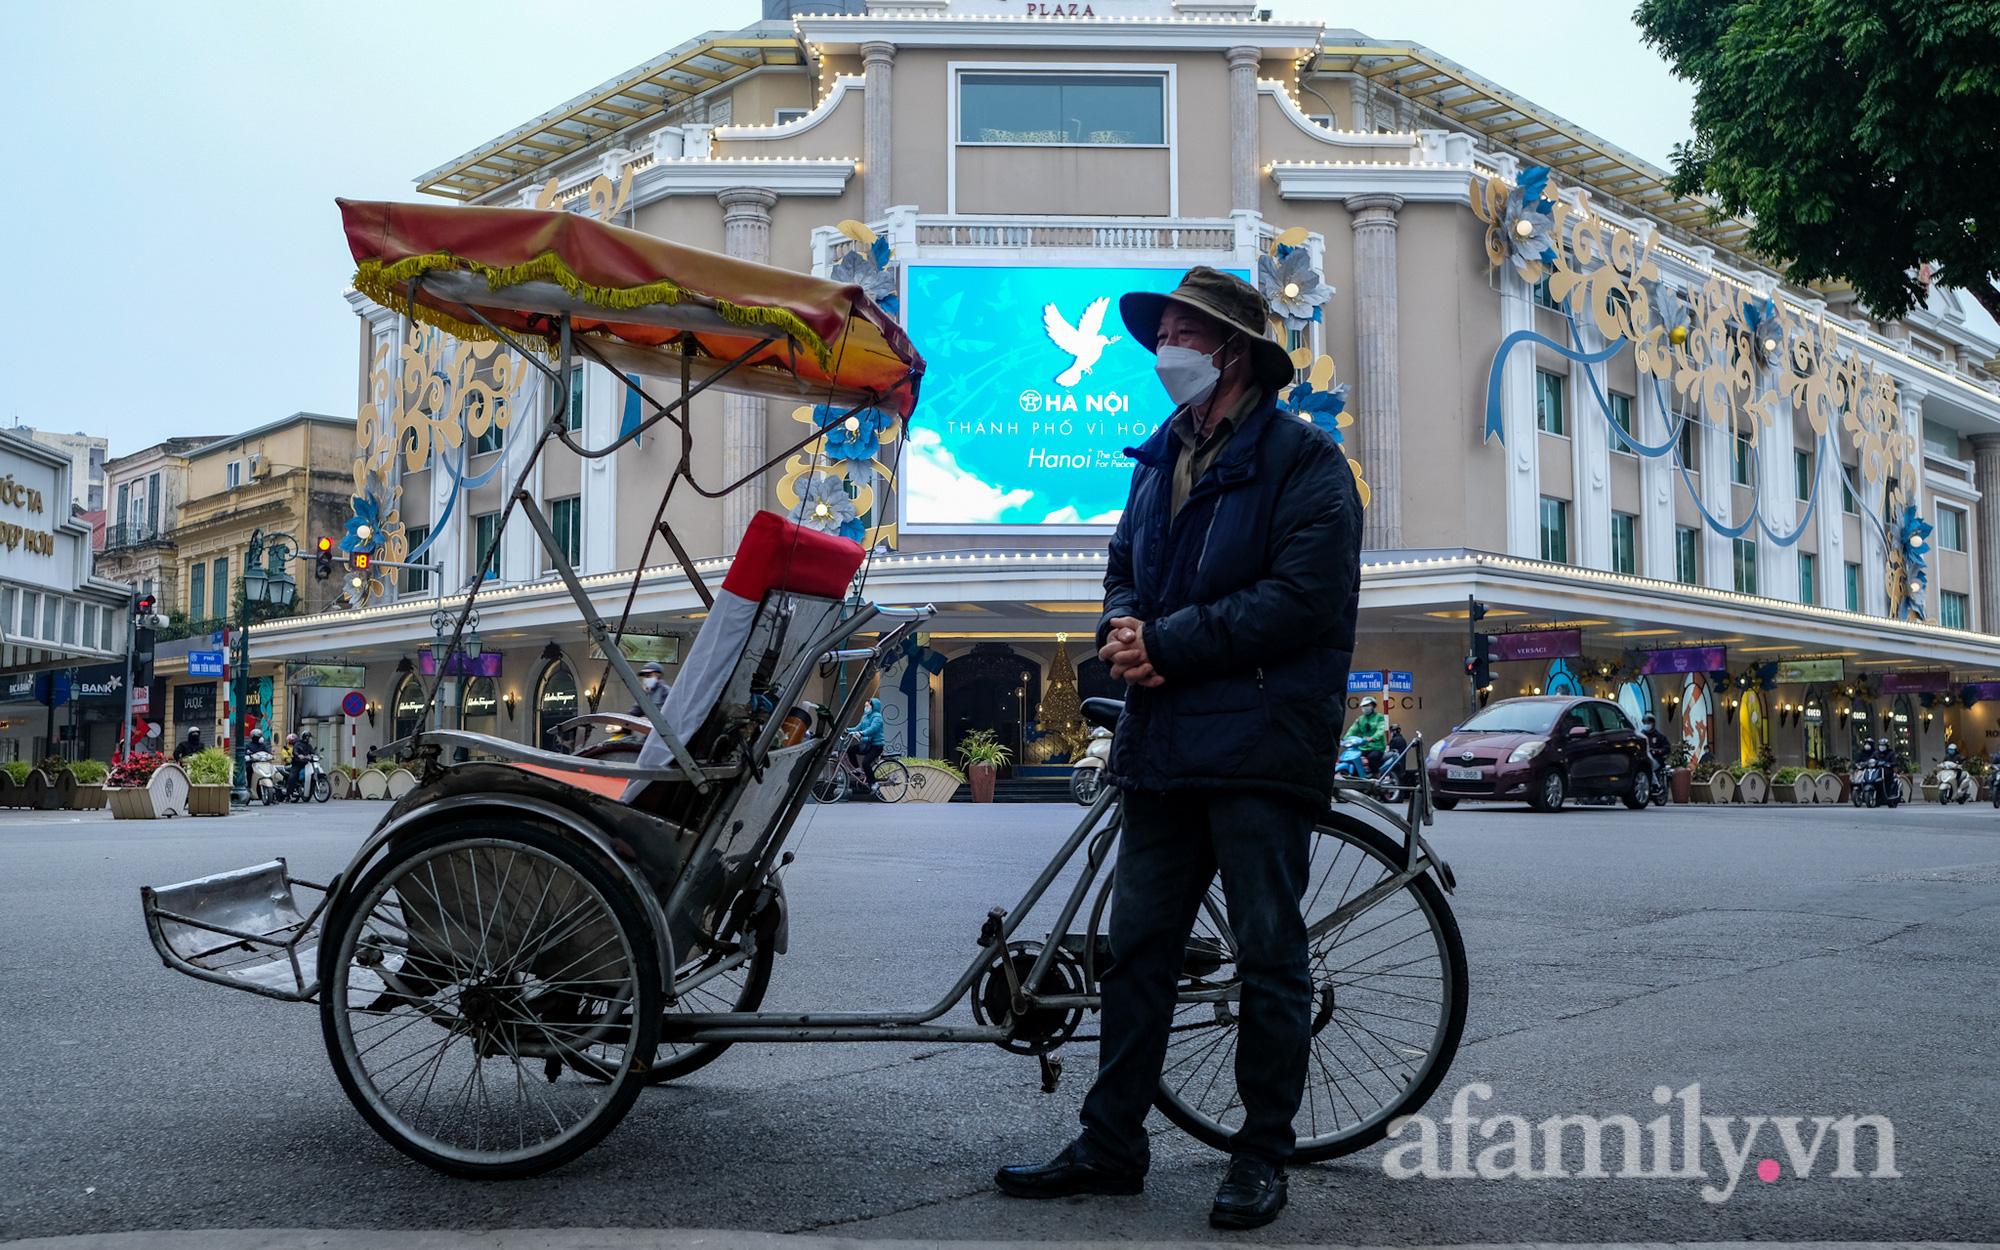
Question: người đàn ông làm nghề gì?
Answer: người đàn ông làm nghề đạp xích lô